George Rust

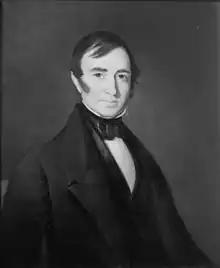

George Rust (January 4, 1788 – September 18, 1857) was Virginia plantation owner, soldier and politician. During the War of 1812, Rust helped defend Baltimore, Maryland (where he later owned property and died), and rose to become a general in the Virginia militia, as well as the civilian superintendent of the arsenal at Harper's Ferry.